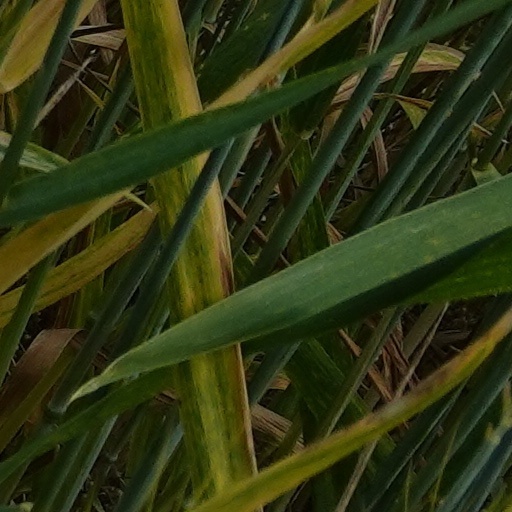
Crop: wheat